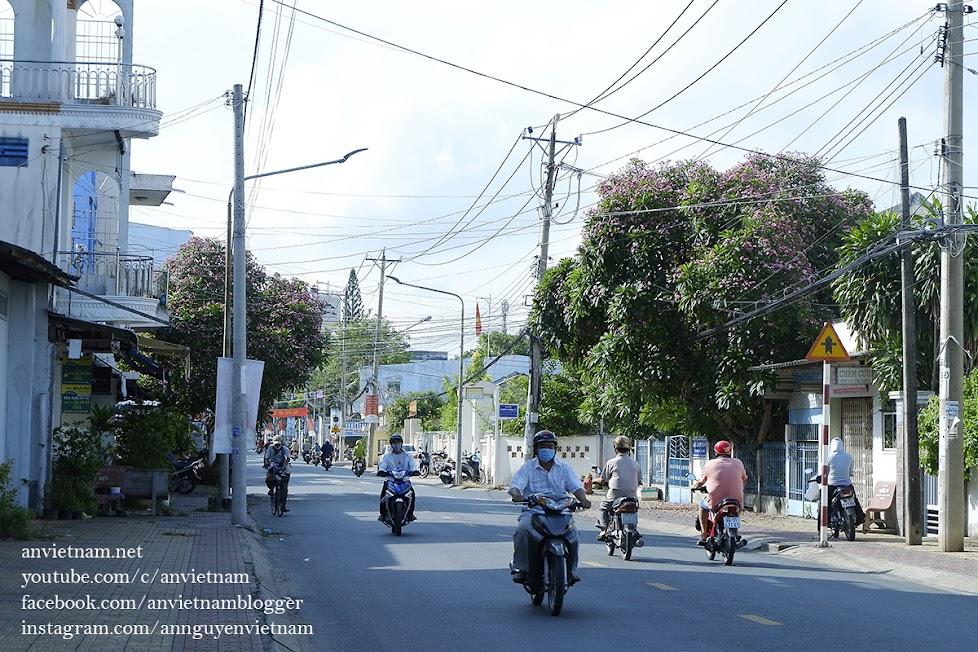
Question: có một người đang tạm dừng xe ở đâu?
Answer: có một người đang tạm dừng xe gần cột biển báo giao thông